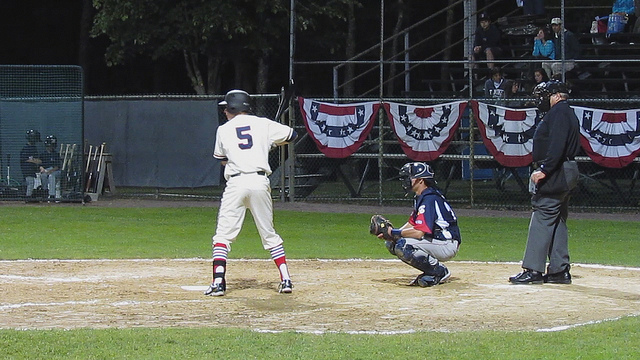
user: Given an image and a question. Answer the question in a short answer. Question: Can you guess the place name where these game is being played? Short Answer:
assistant: baseball stadium